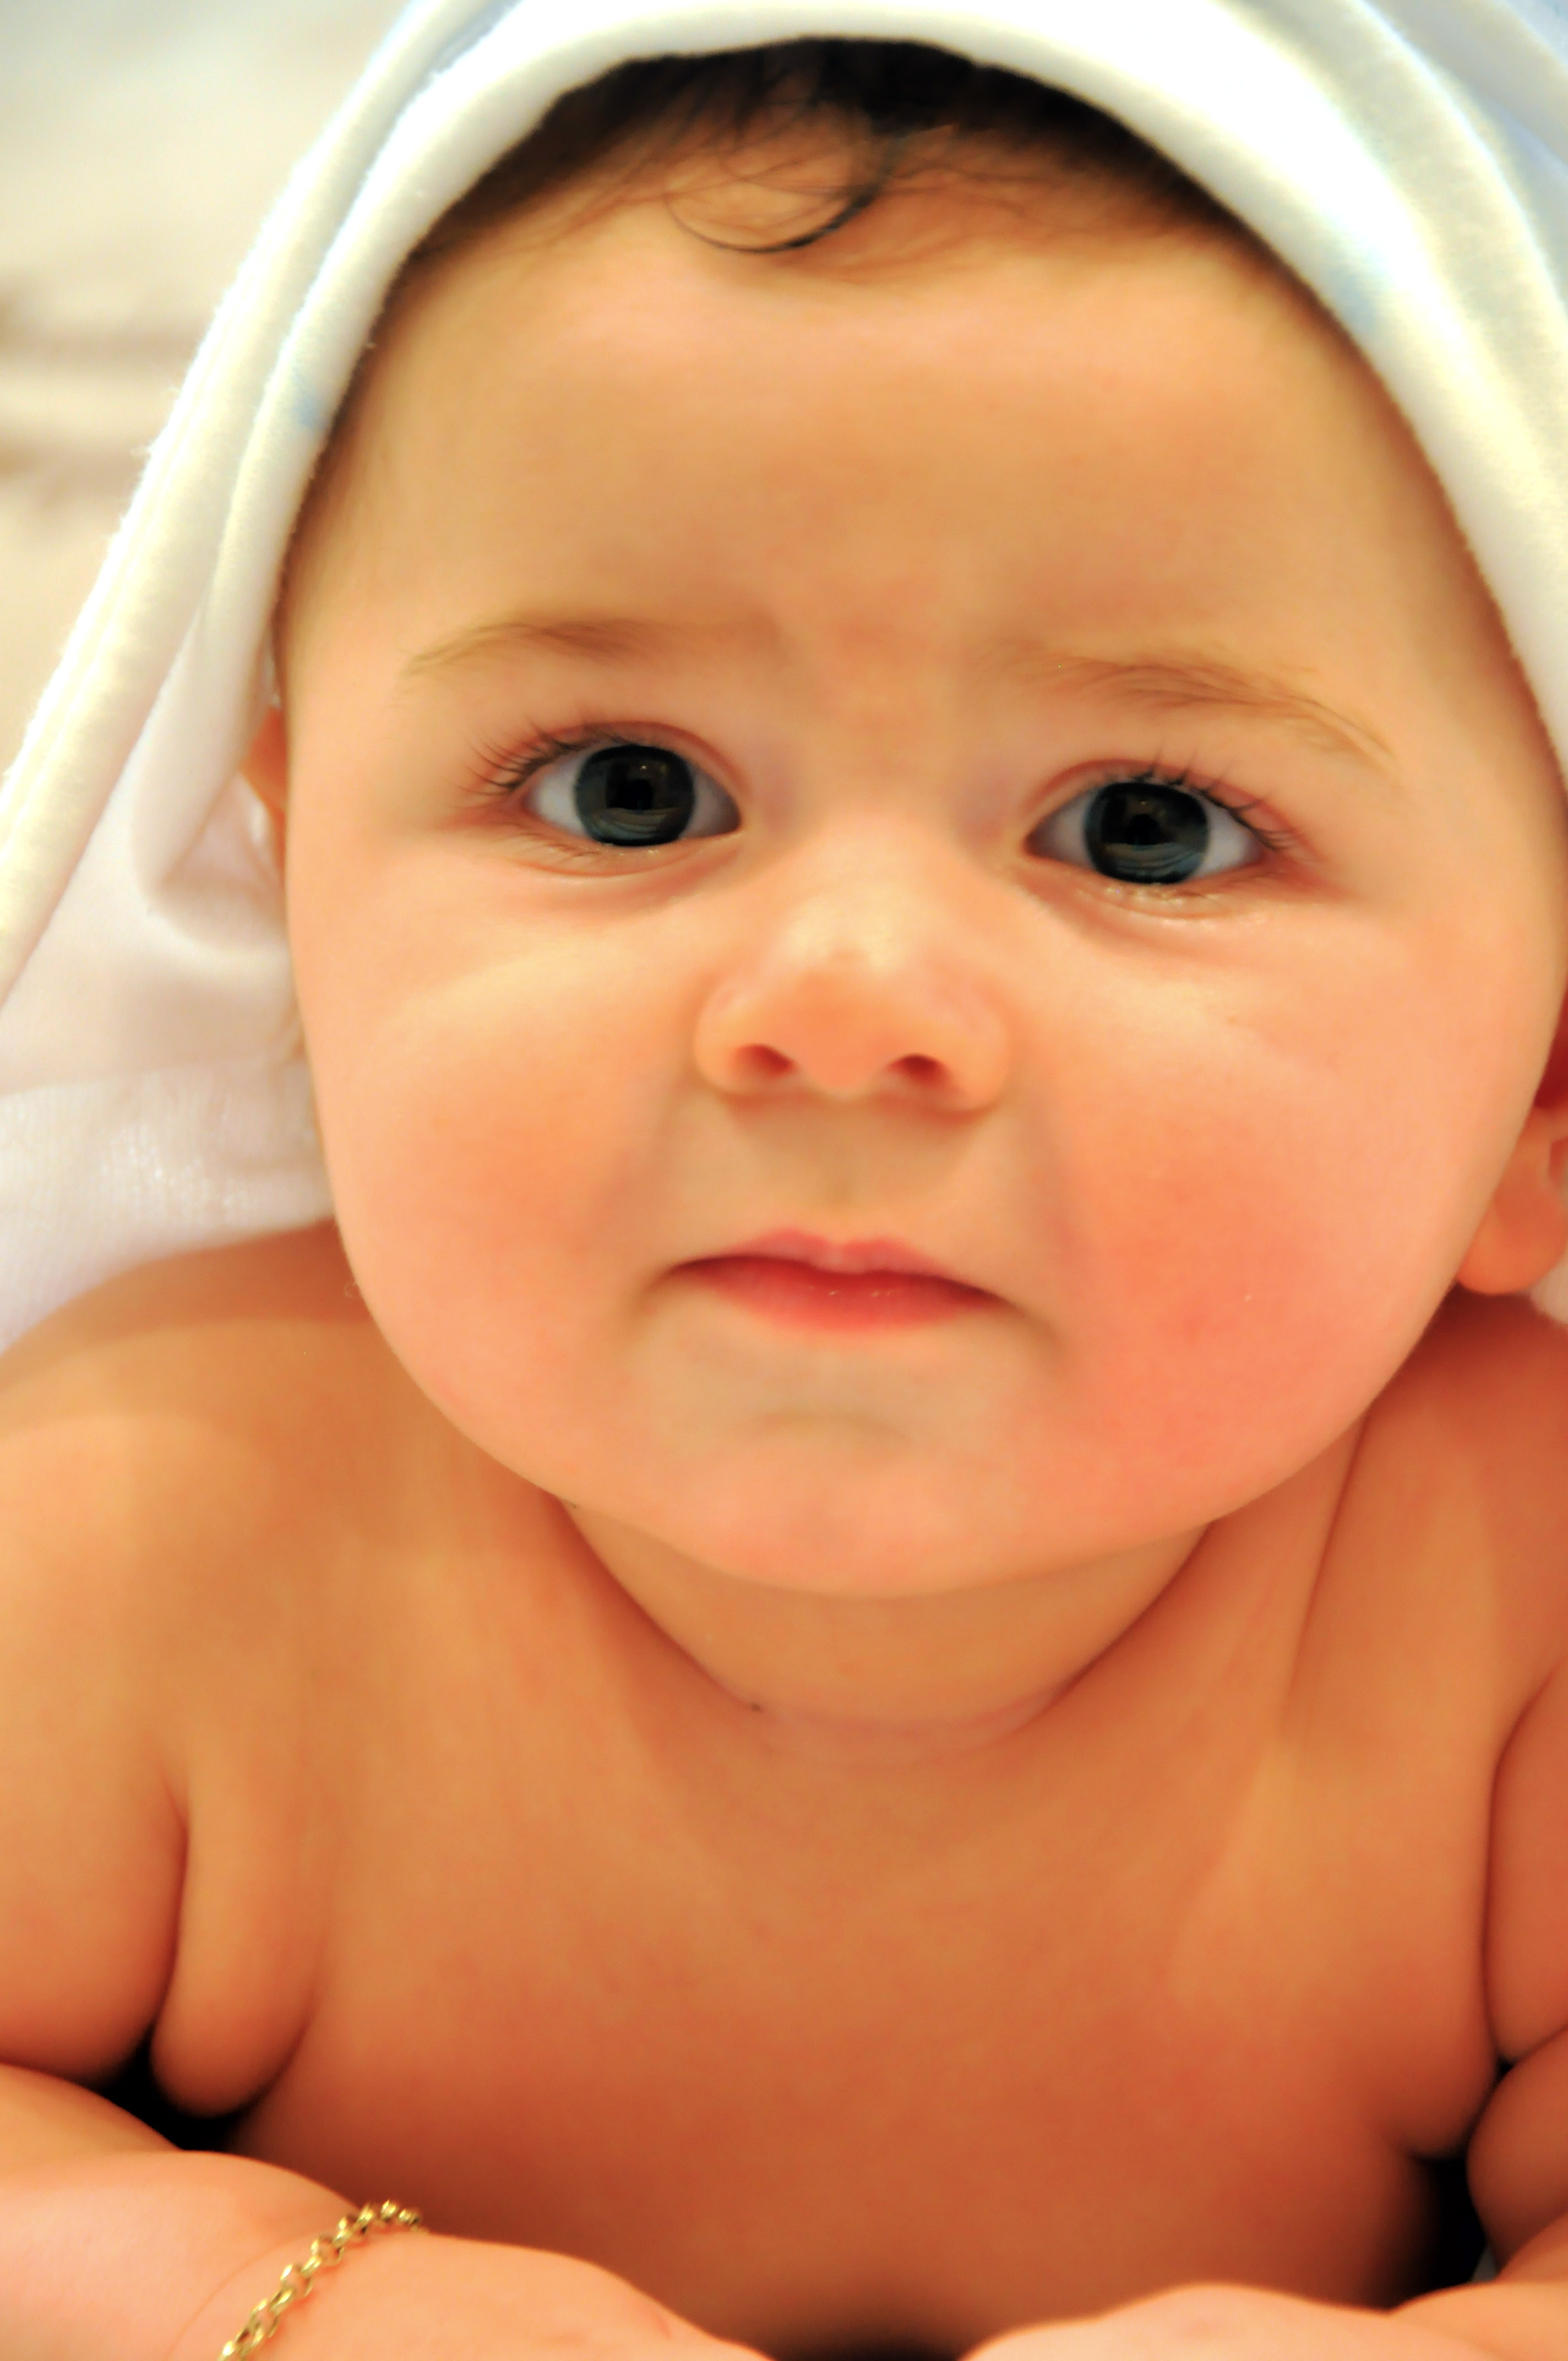
person, girl, cute, portrait, child, baby, facial expression, smile, mouth, face, nose, cheek, happy, bed, infant, toddler, eye, head, skin, bebe, after the bath